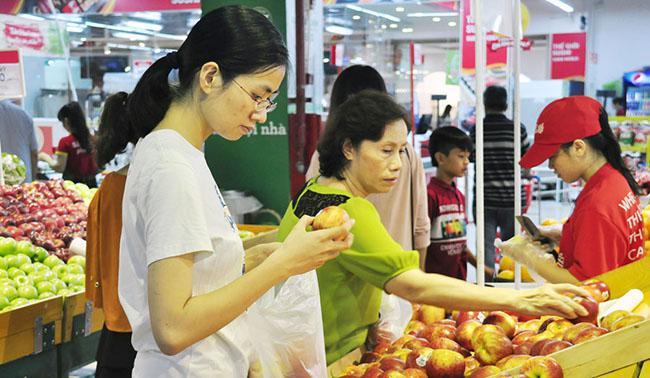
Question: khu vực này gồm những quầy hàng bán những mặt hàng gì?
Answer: bán các loại trái cây